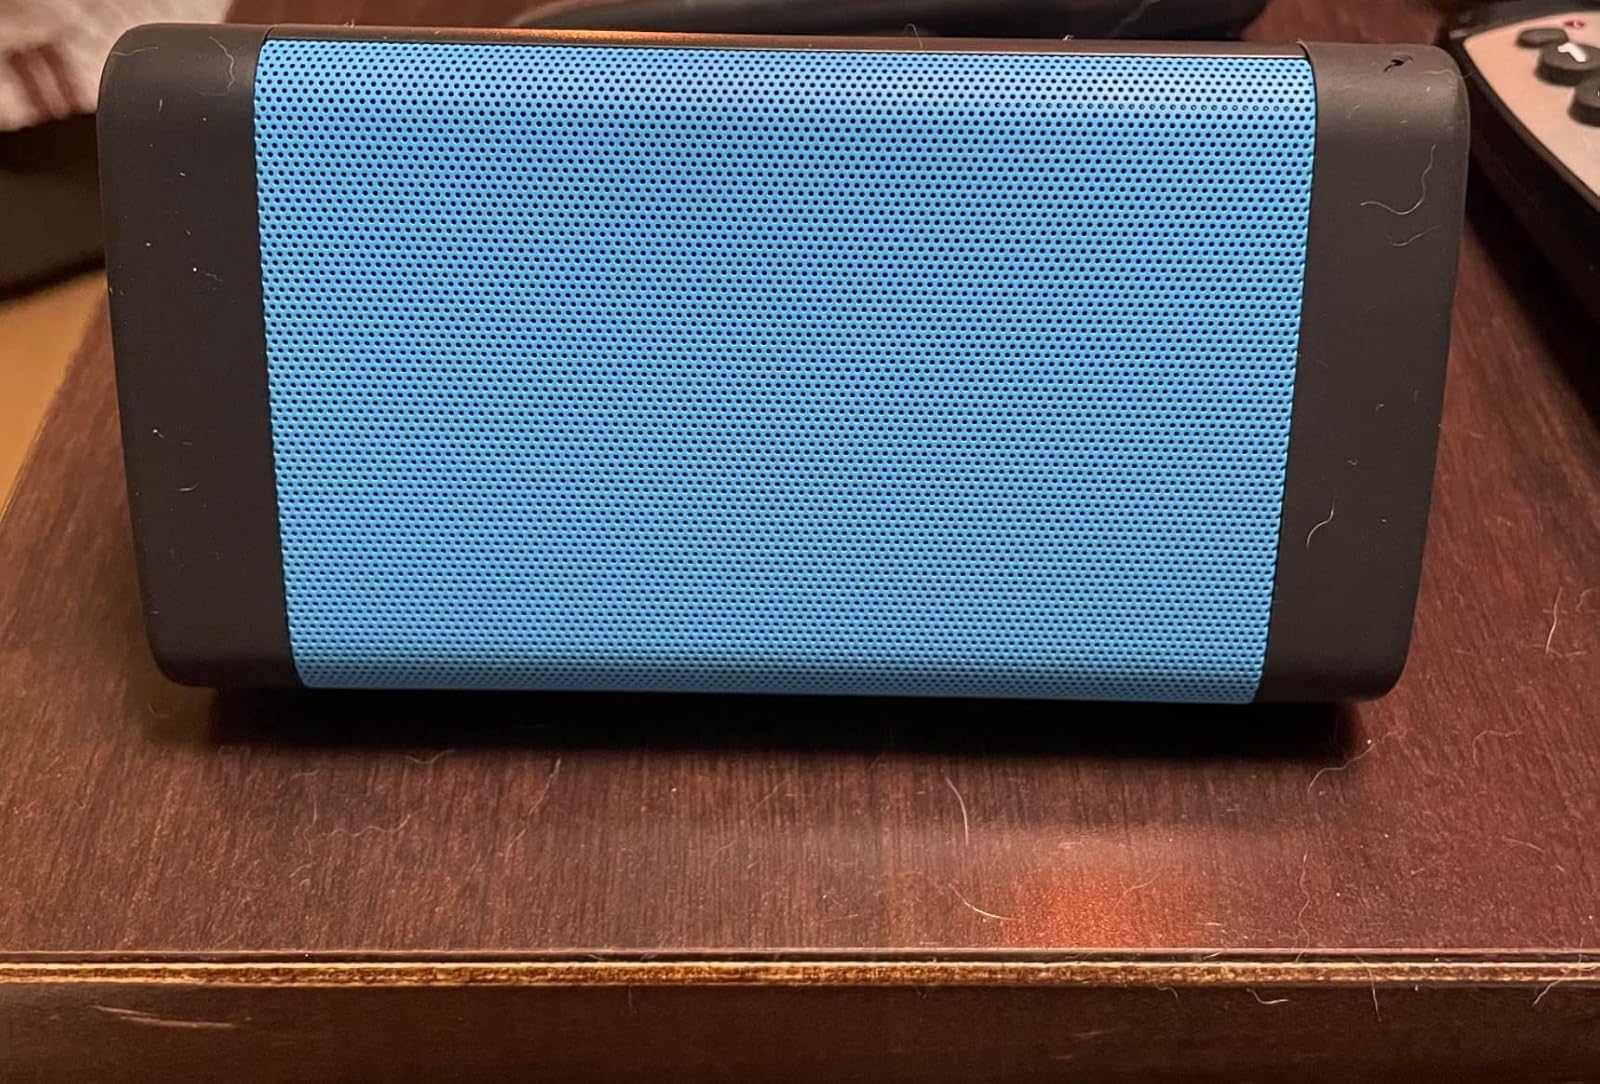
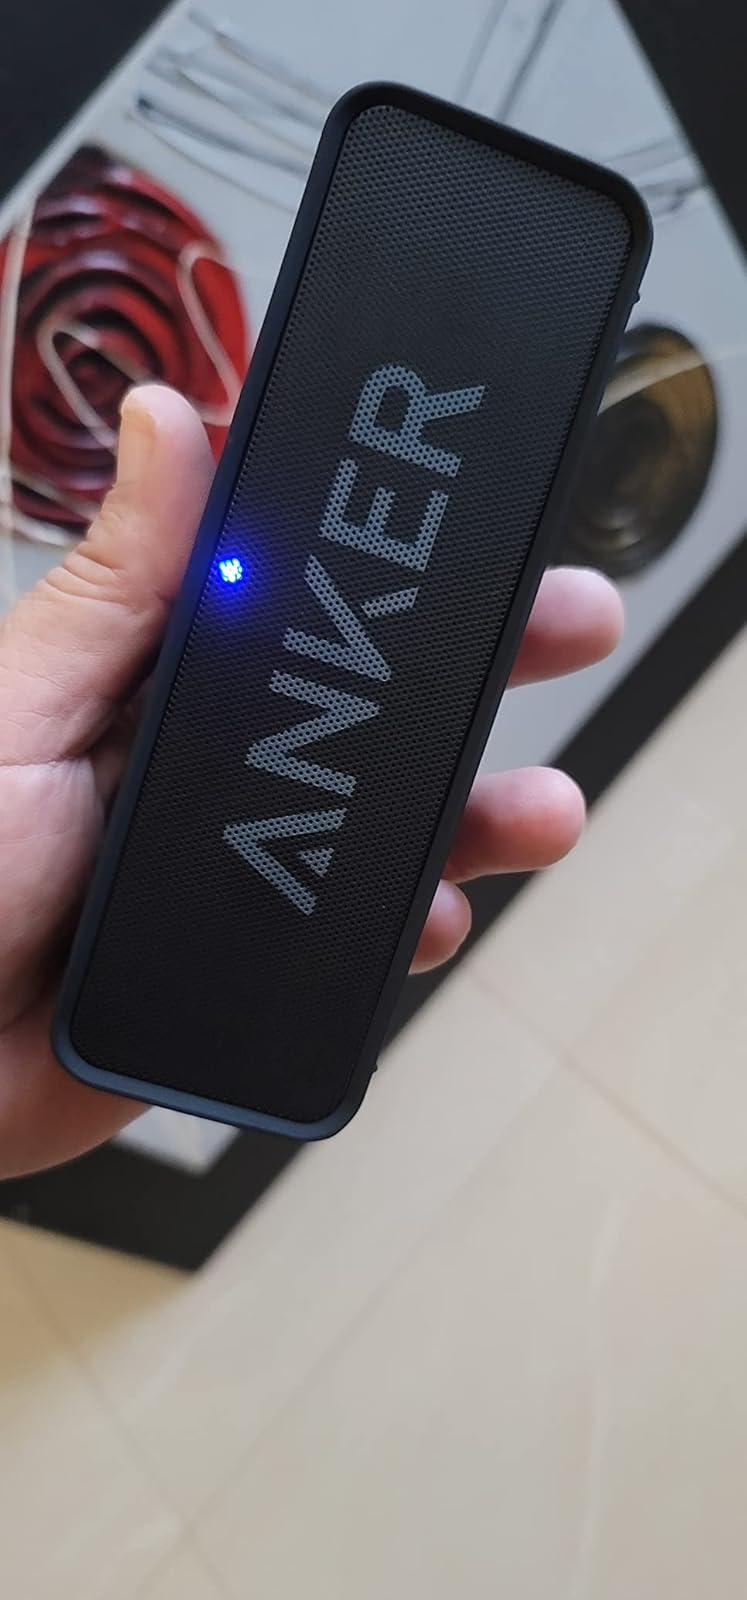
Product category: speaker
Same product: no